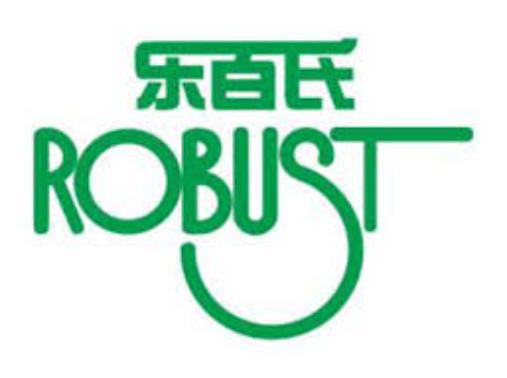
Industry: Food